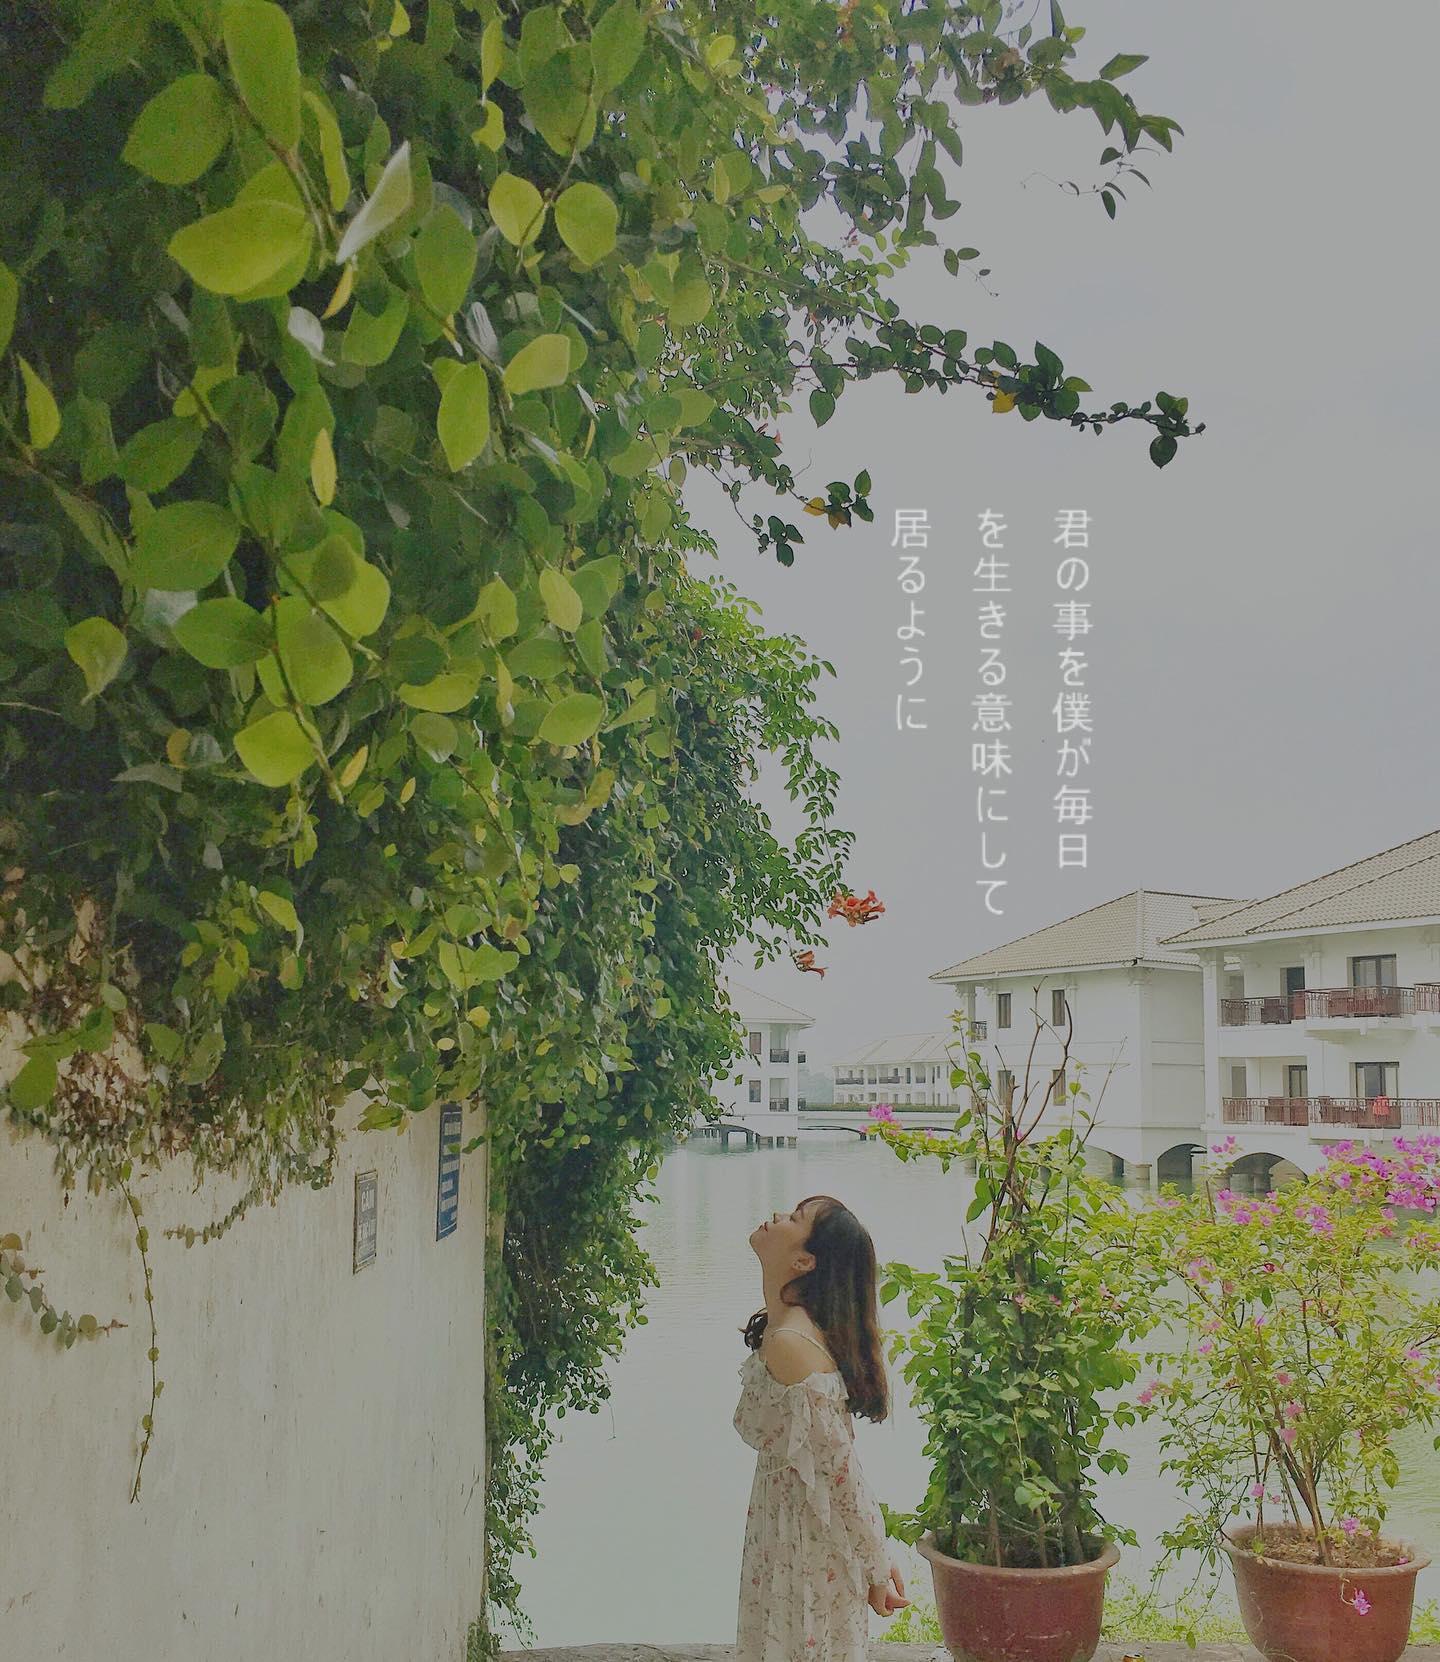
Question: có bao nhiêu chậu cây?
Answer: có hai chậu cây